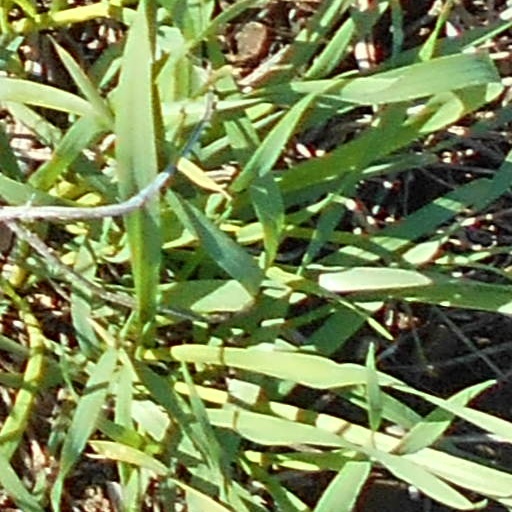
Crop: wheat